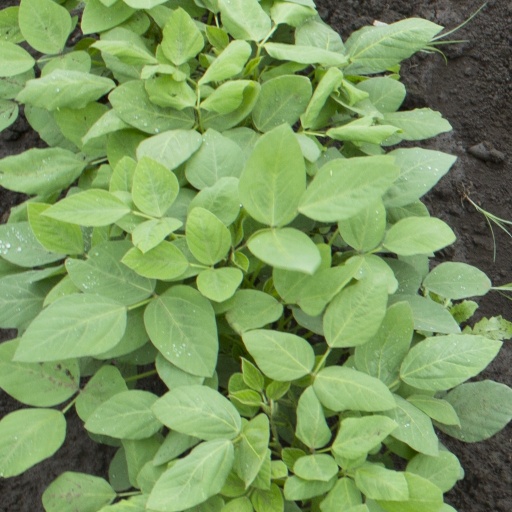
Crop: soybean